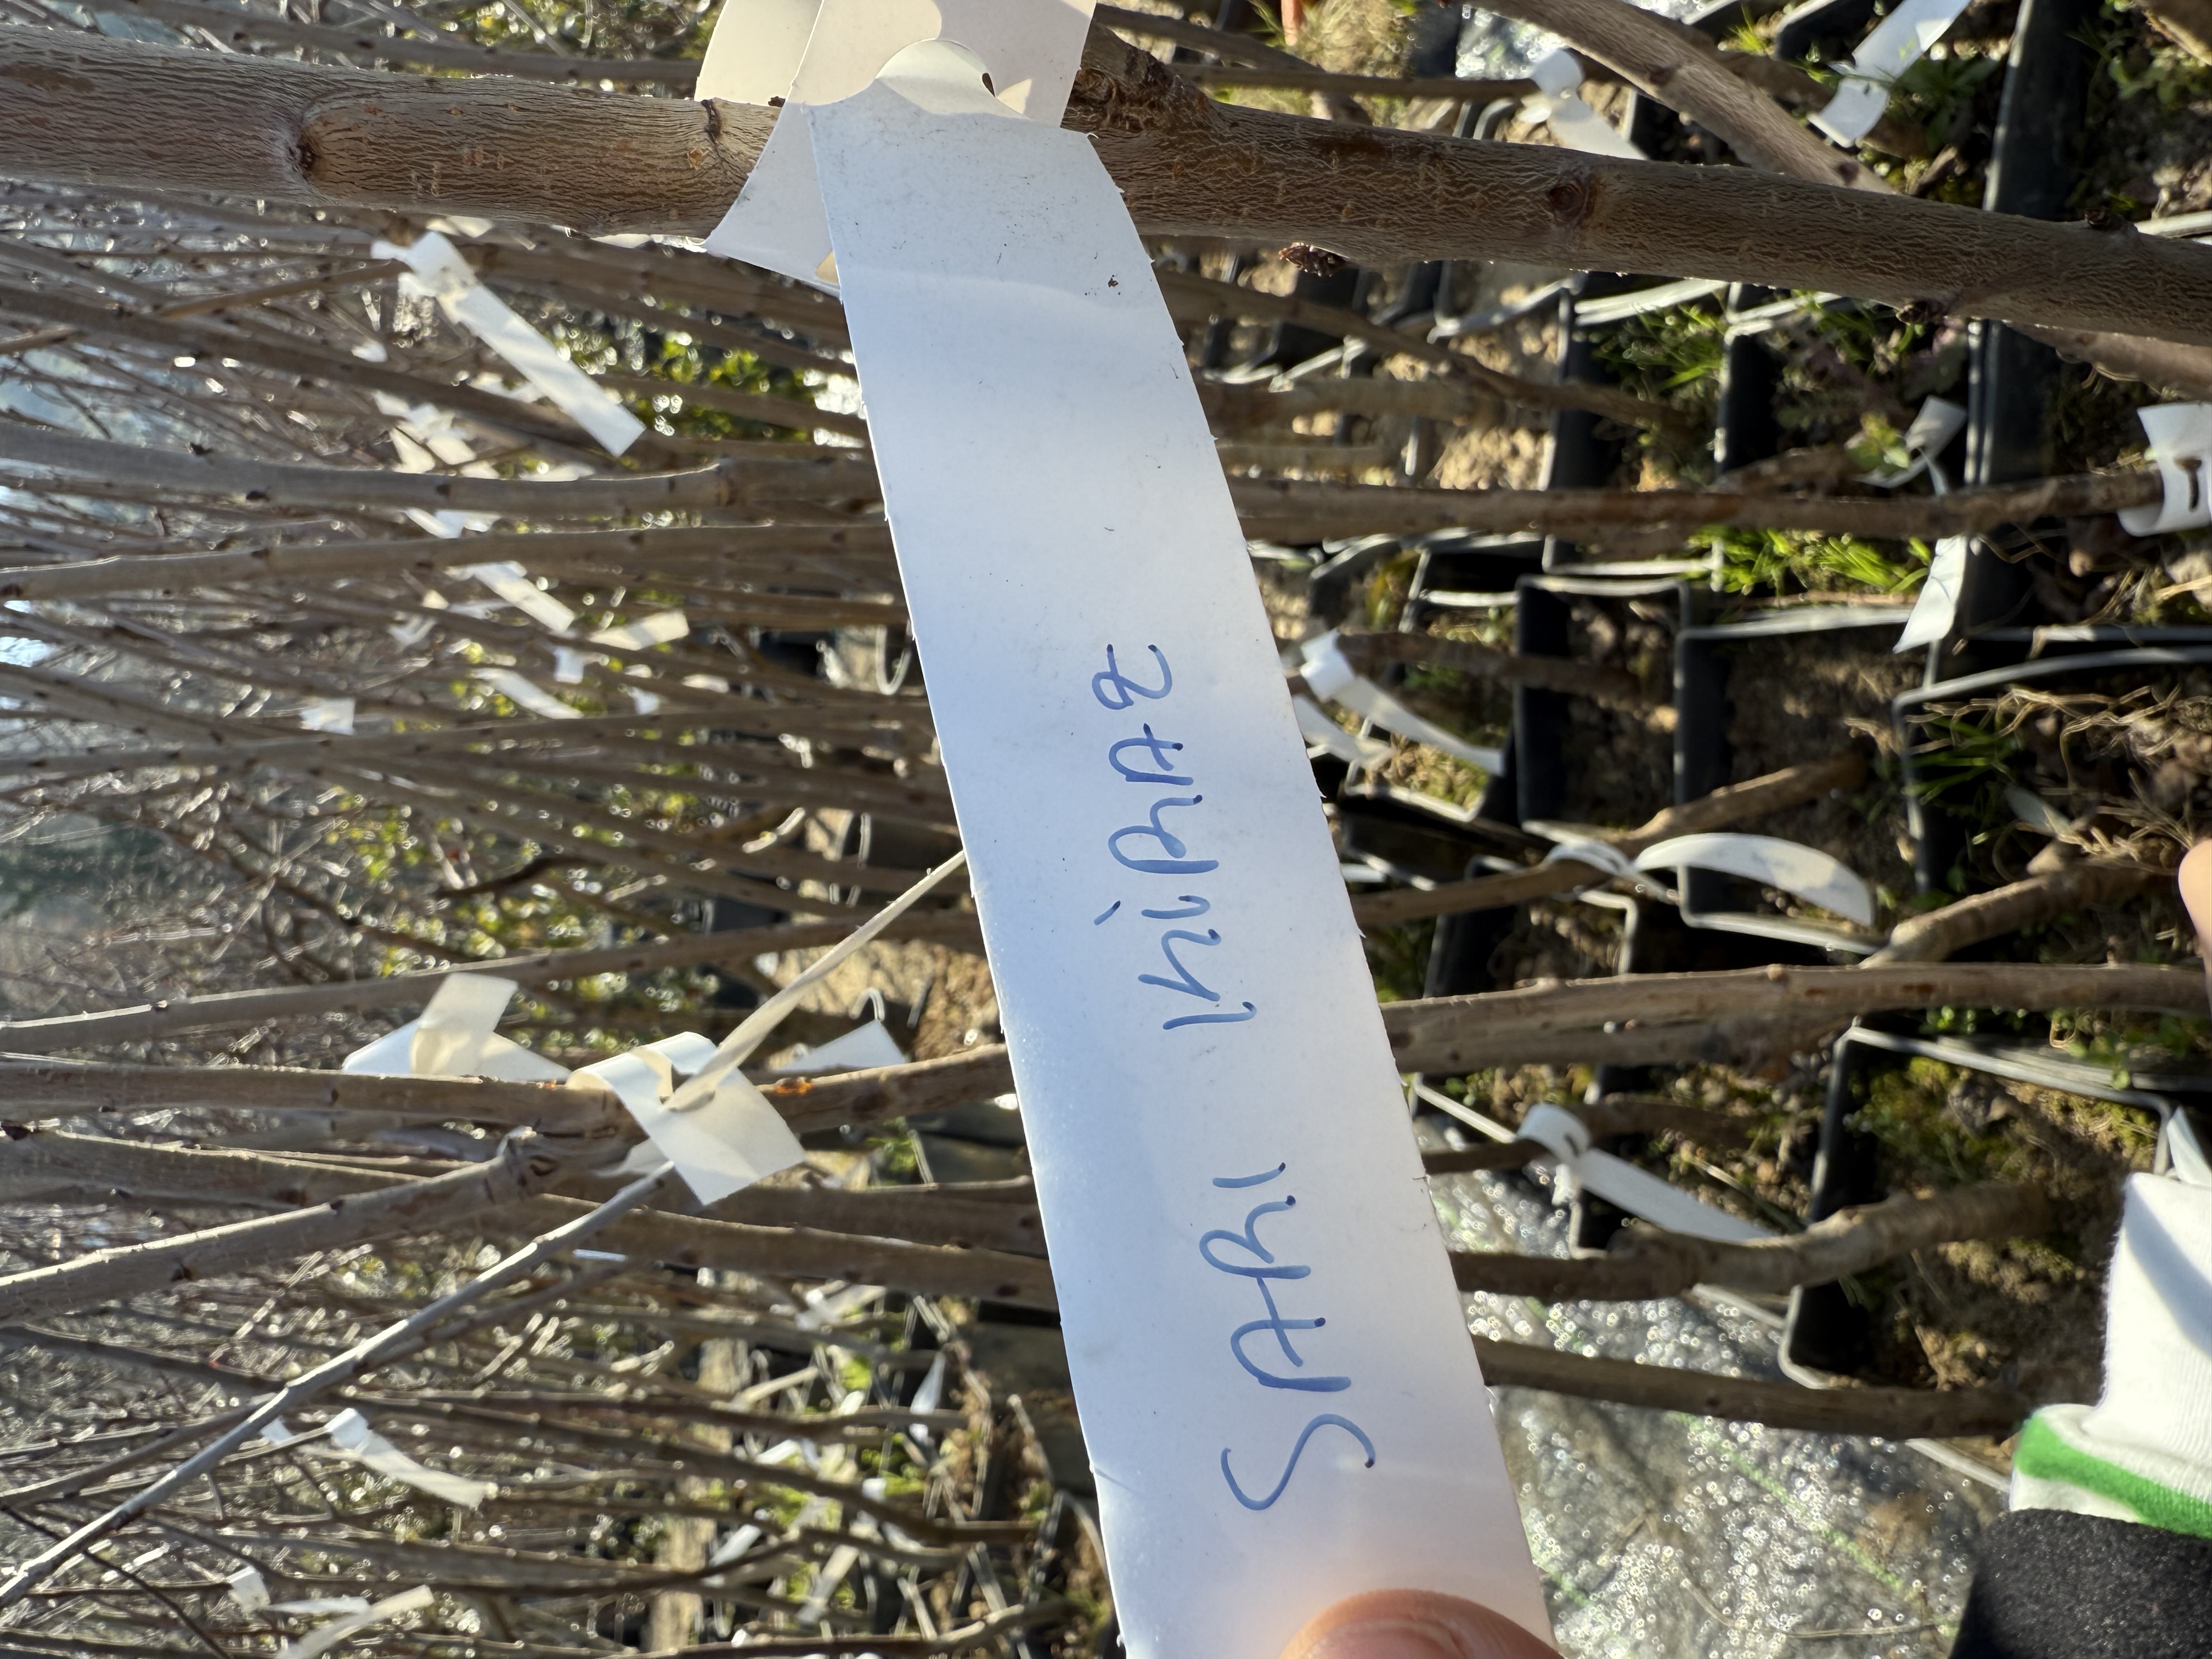
Variety: Yellow Cherry